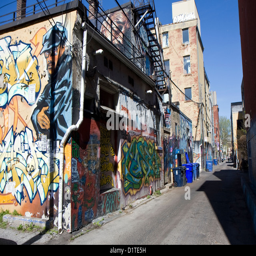
street art at the alleys